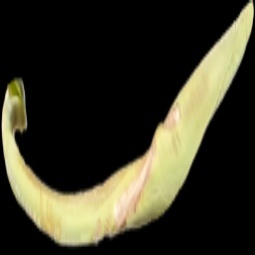
Label: Boron